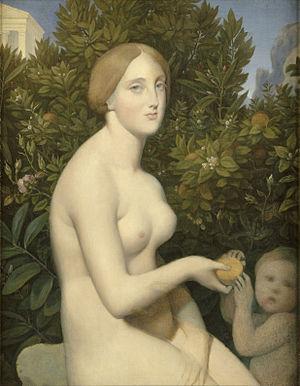
Ingres, Vénus à Paphos terminé par Alexandre Desgoffe, 1852 musée d'Orsay
Cette page établit une liste chronologique de peintures de Jean-Auguste-Dominique Ingres